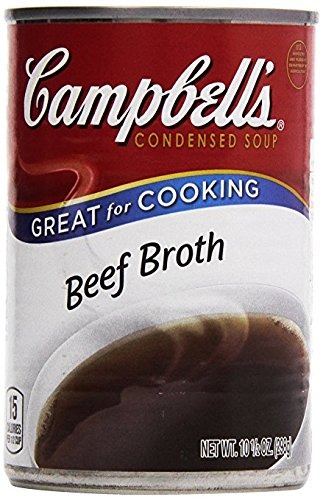
Item Name: Campbell's Beef Broth Condensed Soup 10.5 oz. (Pack of 3)
Value: 31.5
Unit: Ounce

Price: 2.49